Pale crag martin

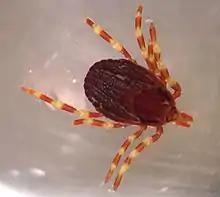
The tick "Hyalomma marginatum" has been found in pale crag martin nests.

Some falcons have the speed and agility to catch swallows and martins in flight, and pale crag martins may be hunted by species such as the peregrine falcon, Taita falcon, African hobby and wintering Eurasian hobby. Pale crag martins often share their nesting sites with little swifts, which sometimes forcibly take over martins' nests.